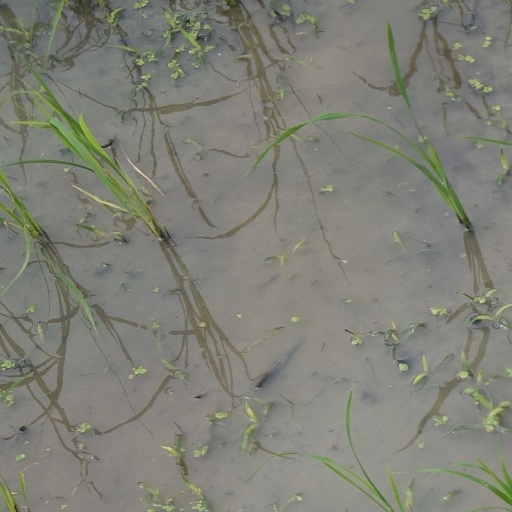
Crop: rice